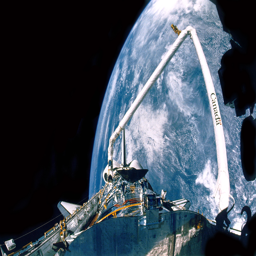
invention being used to deploy astronomical observatory